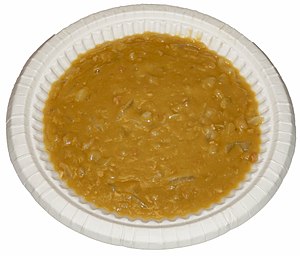
Gule ærter (madret)
Gule ærter
Gule ærter er en klassisk dansk vinterret. Den hører til kategorien søbemad, som spises med ske og koges i en gryde.